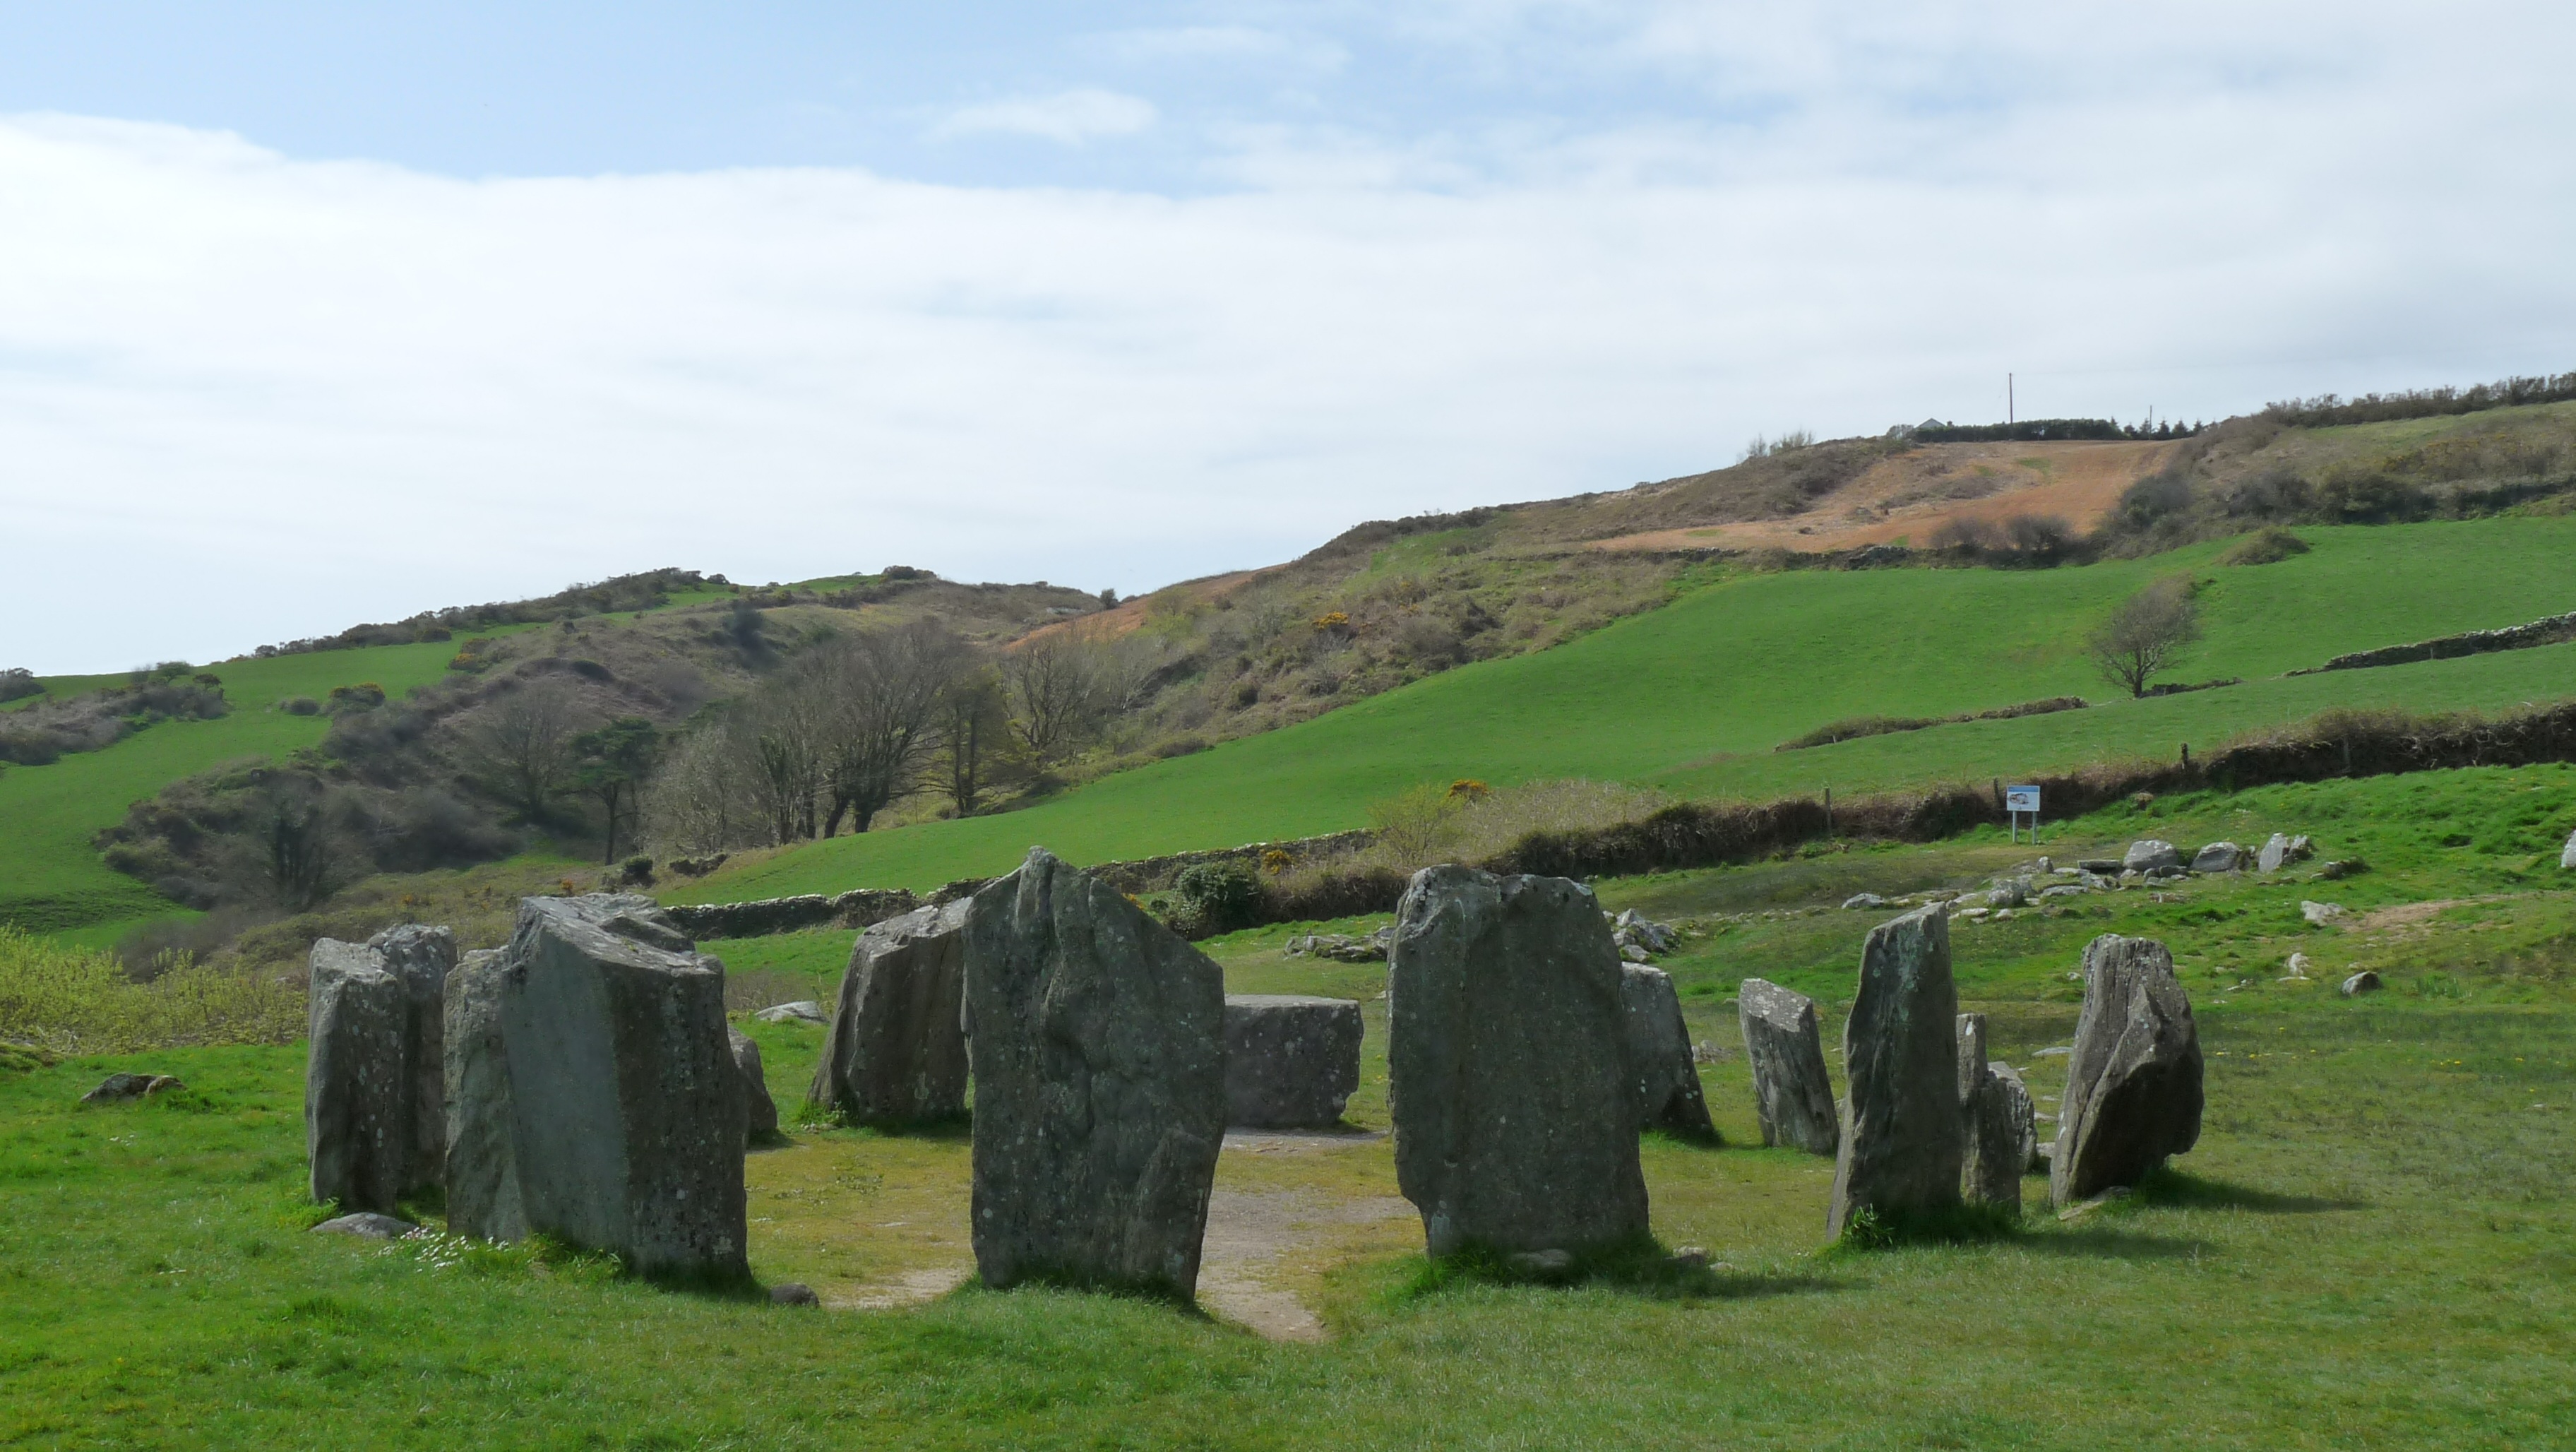
landscape, grass, rock, hill, stone, park, ancient, tourism, highland, terrain, ruins, plateau, beautiful, ireland, fell, ecosystem, monolith, megalith, geographical feature, stone ring